Canadian football

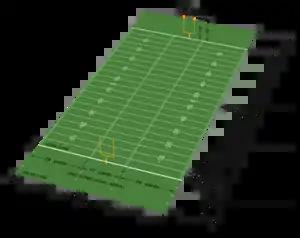
Diagram of a Canadian football field

The Canadian football field is long and wide, within which the goal areas are deep, and the goal lines are apart. Weighted pylons are placed on the inside corner of the intersections of the goal lines and end lines. Including the end zones, the total area of the field is .